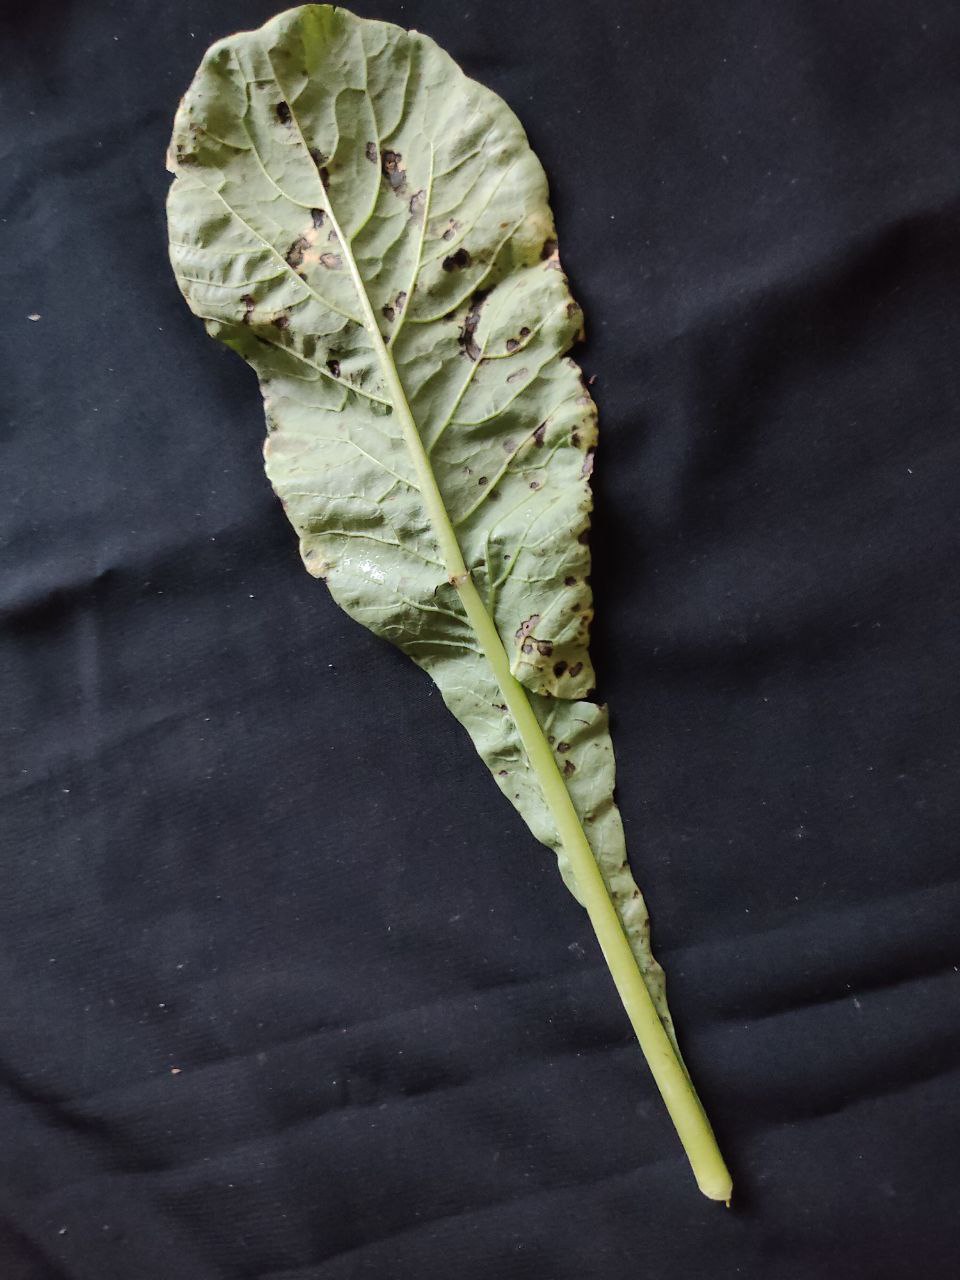
Label: Black leaf spot